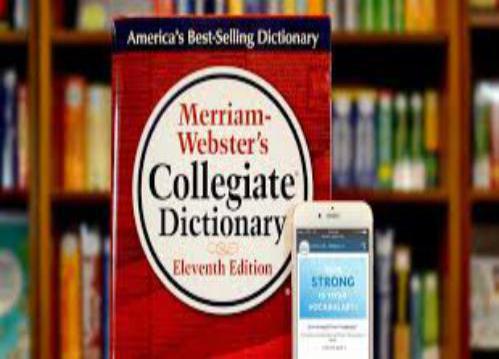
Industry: Others